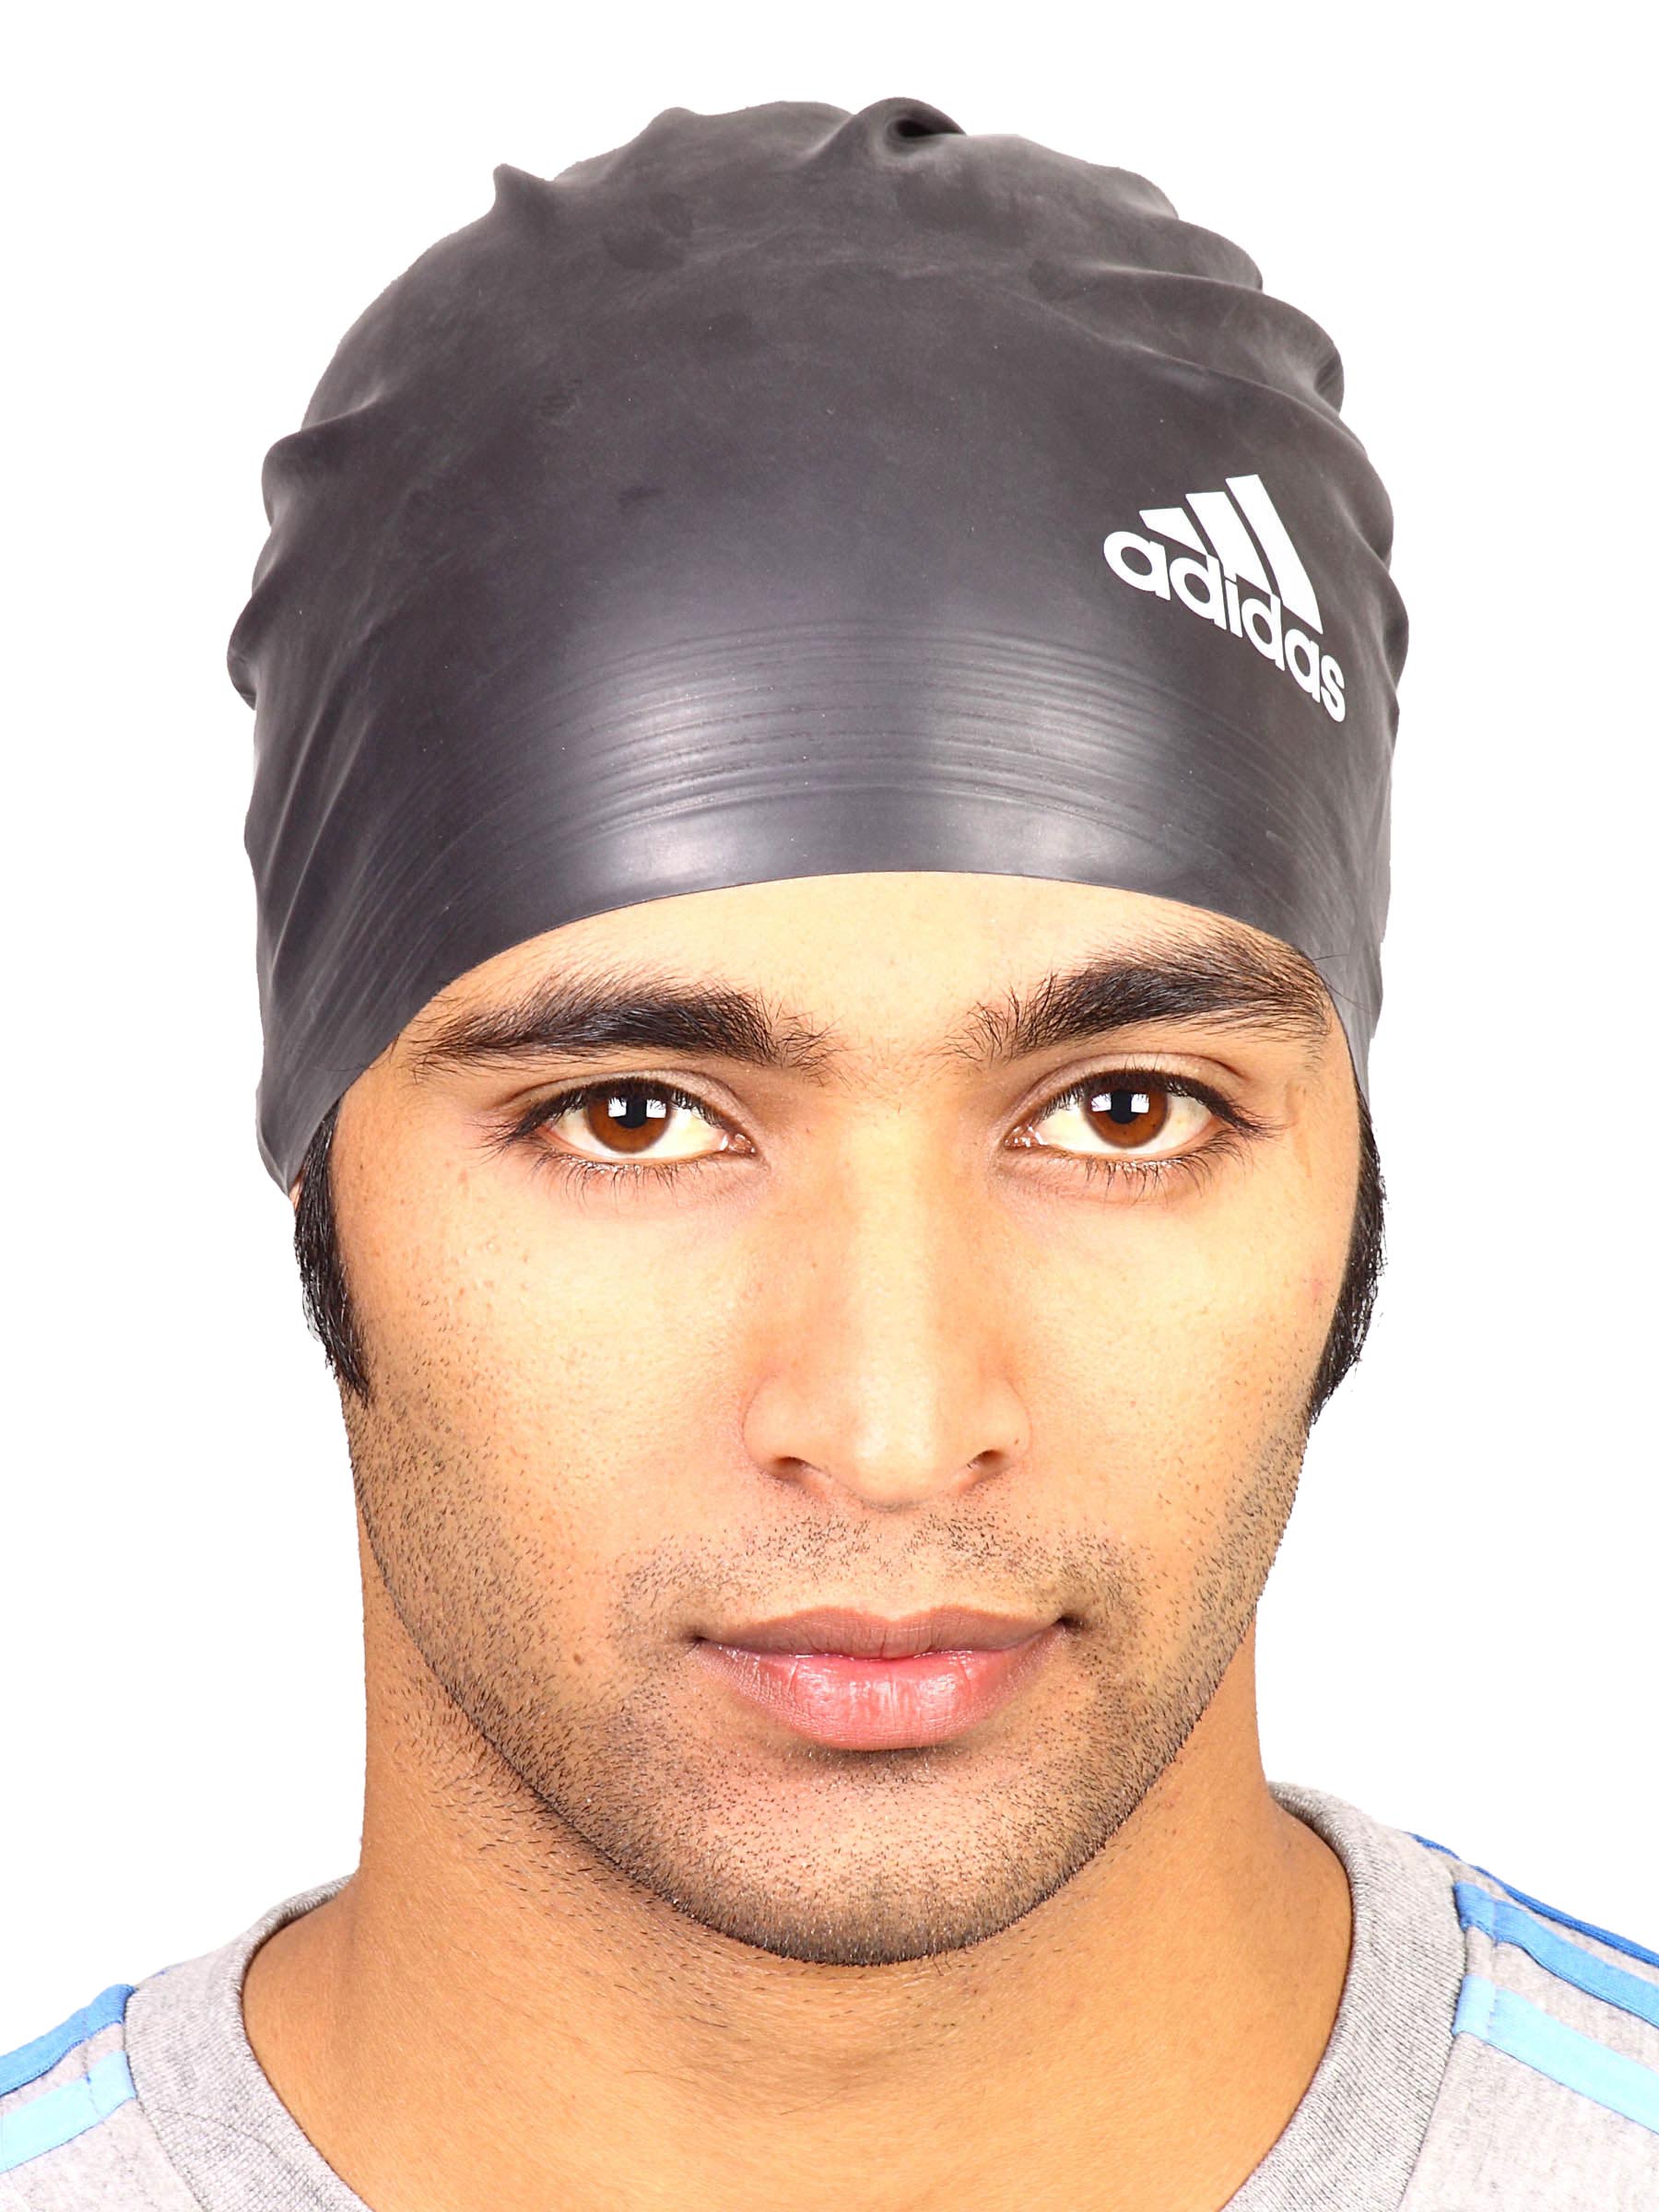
ADIDAS Unisex Black White Swimming Cap
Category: Apparel / Apparel Set / Swimwear
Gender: Unisex
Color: Black
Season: Fall 2010
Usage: Sports